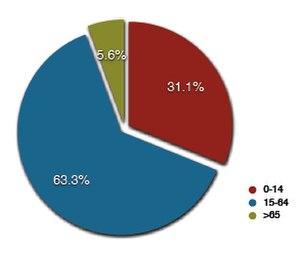
Le Mexique, en forme longue les États-Unis Mexicains est un pays situé dans la partie méridionale de l'Amérique du Nord.